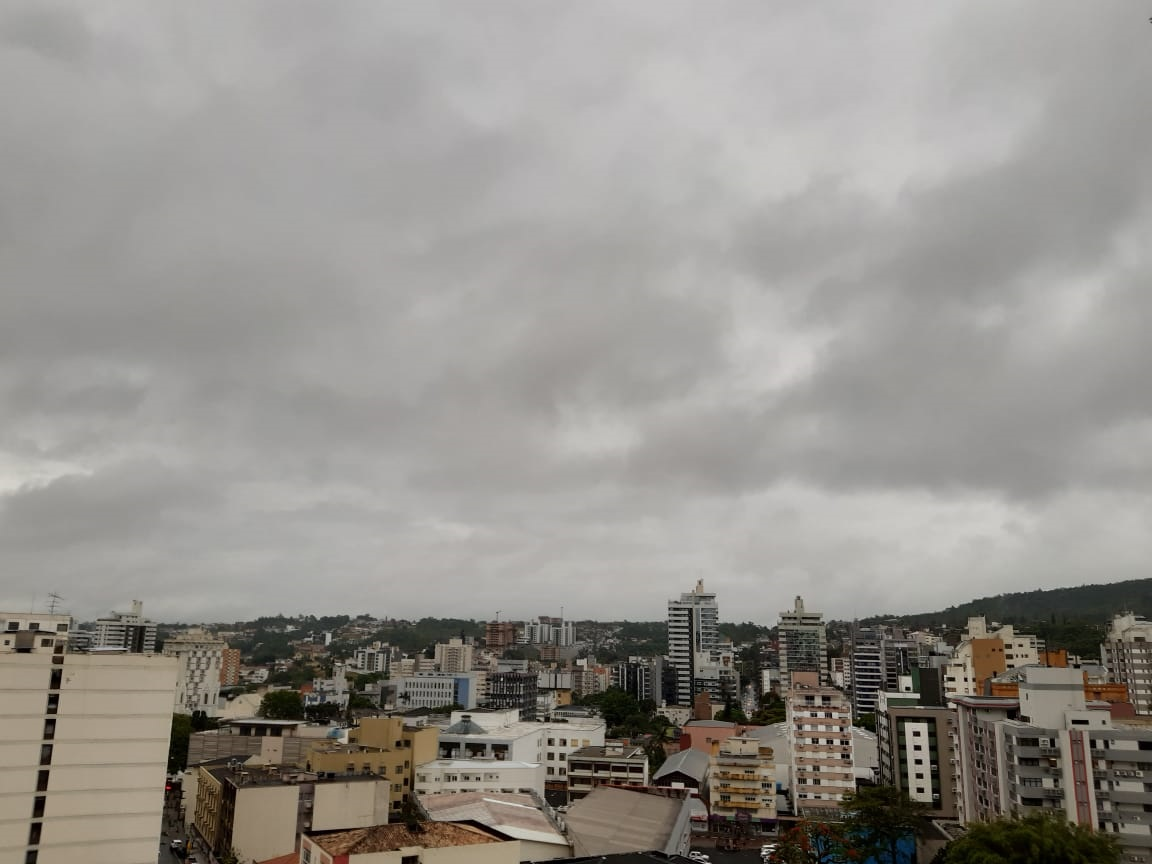
Fire: no
Smoke: no